Long Days of Hate

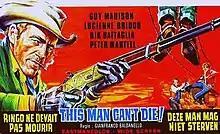
Film poster

Long Days of Hate (also known as This Man Can't Die) is a 1968 Italian Spaghetti Western film co-written and directed by Gianfranco Baldanello.